Giovanni Giudici

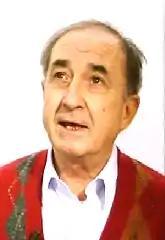
Giudici in 1992

Giovanni Giudici (26 June 1924, in Le Grazie – 24 May 2011, in La Spezia) was an Italian poet and journalist.